35th Infantry Division (United States)

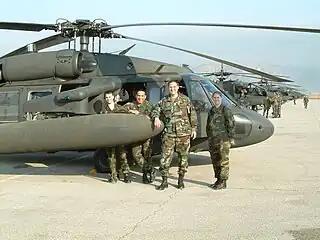
35th ID Liaison Officer, Mostar, Bosnia, April 5, 2003

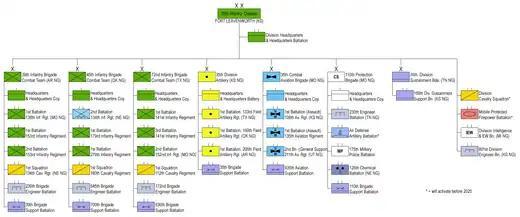
35th Infantry Division organization since August 2023

The 35th Infantry Division arrived in England on 25 May 1944 and received further training. It landed on Omaha Beach, Normandy 5–7 July 1944 and entered combat on 11 July, fighting in the Normandy hedgerows north of St. Lo. The division turned away twelve German counterattacks at Emelie before entering St. Lo on 18 July. After mopping up in the St. Lo area, it took part in the offensive action southwest of St. Lo, pushing the Germans across the Vire River on 2 August, and breaking out of the Cotentin Peninsula. While en route to an assembly area, the division was "flagged off the road," to secure the Mortain-Avranches corridor and to rescue the 30th Division's "Lost Battalion" August 7–13, 1944.